Helena Quiding

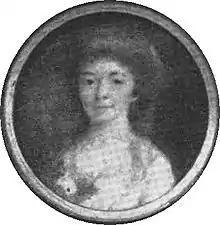
Helena Quiding in circa 1790, by the time she was the object of Bellman's poems.

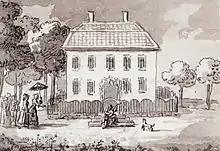
Heleneberg by Pehr Hilleström. Carl Michael Bellman welcomes Helena Quiding to Heleneberg the 31 July 1792.

Helena Quiding (19 August 1755 – 2 October 1819) was a Swedish culture personality and socialite, the creator of "Sommarvillan" (also known as "Sommarnöjet" and during the 18th century as "Heleneberg"), a historic building at Lilla Skuggan in Djurgården, Stockholm. She was a friend of Swedish poet Carl Michael Bellman, and she and circle of friends at her summer house, then known as "Heleneberg", is frequently mentioned in Bellman's poems and songs.